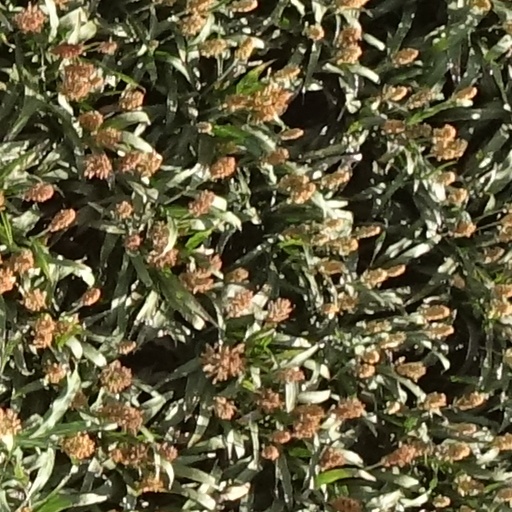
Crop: sorghum